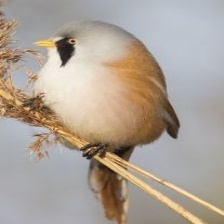
Species: BEARDED REEDLING
Scientific name: PANURUS BIARMICUS